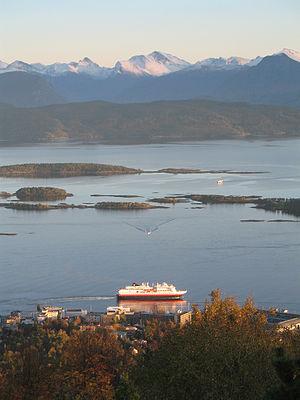
L'archipel de Molde est un archipel d'une cinquantaine d'îles et d'îlots, situé à environ 2 km au sud de la ville de Molde, dans le comté de Møre og Romsdal. Ces îles s'étirent dans le sens est-ouest et séparent le Moldefjord du reste du Romsdalsfjord.